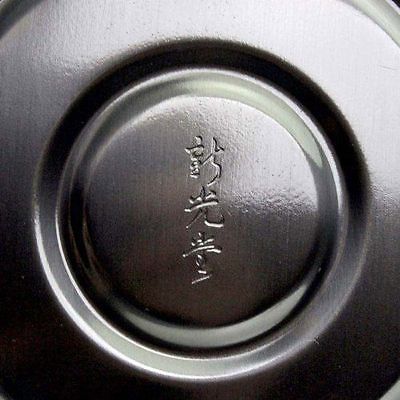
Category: kettle